Jason Isaacs

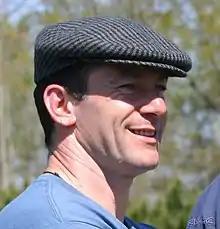
Isaacs in 2005

After training as an actor, Isaacs immediately began appearing on the stage and on television; his film debut was in a minor role as a doctor in Mel Smith's "The Tall Guy" (1989). He was initially known as a television actor, with starring roles in the ITV drama "Capital City" (1989) and the BBC drama "Civvies" (1992) and guest roles in series such as "Taggart", "Inspector Morse" and "" (1993). He also played Michael Ryan in ITV's adaptation of Martina Cole's novel "Dangerous Lady", directed by Jack Woods and produced by Lavinia Warner in 1995.